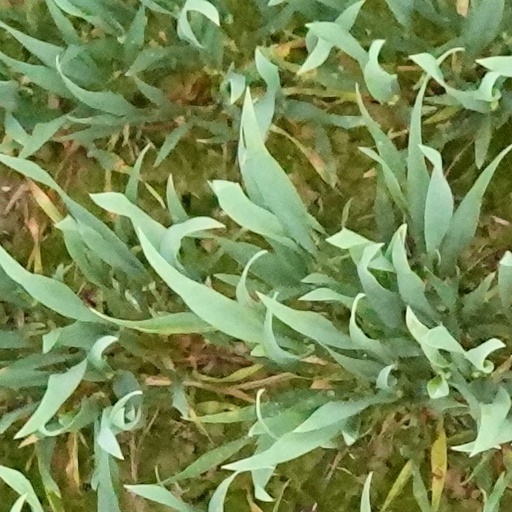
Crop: wheat